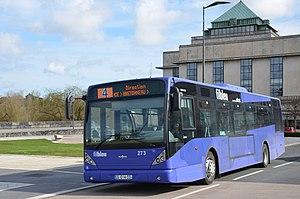
Van Hool NewA330 n°273 aperçu sur la ligne 4 du réseau Fil Bleu de Tours, près de l'arrêt Anatole France.
Fil Bleu est le nom commercial du réseau de transport public de la métropole de Tours, géré par Tours Métropole Val de Loire, qui en a délégué l'exploitation du réseau à Keolis Tours.